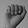
ASL letter: A